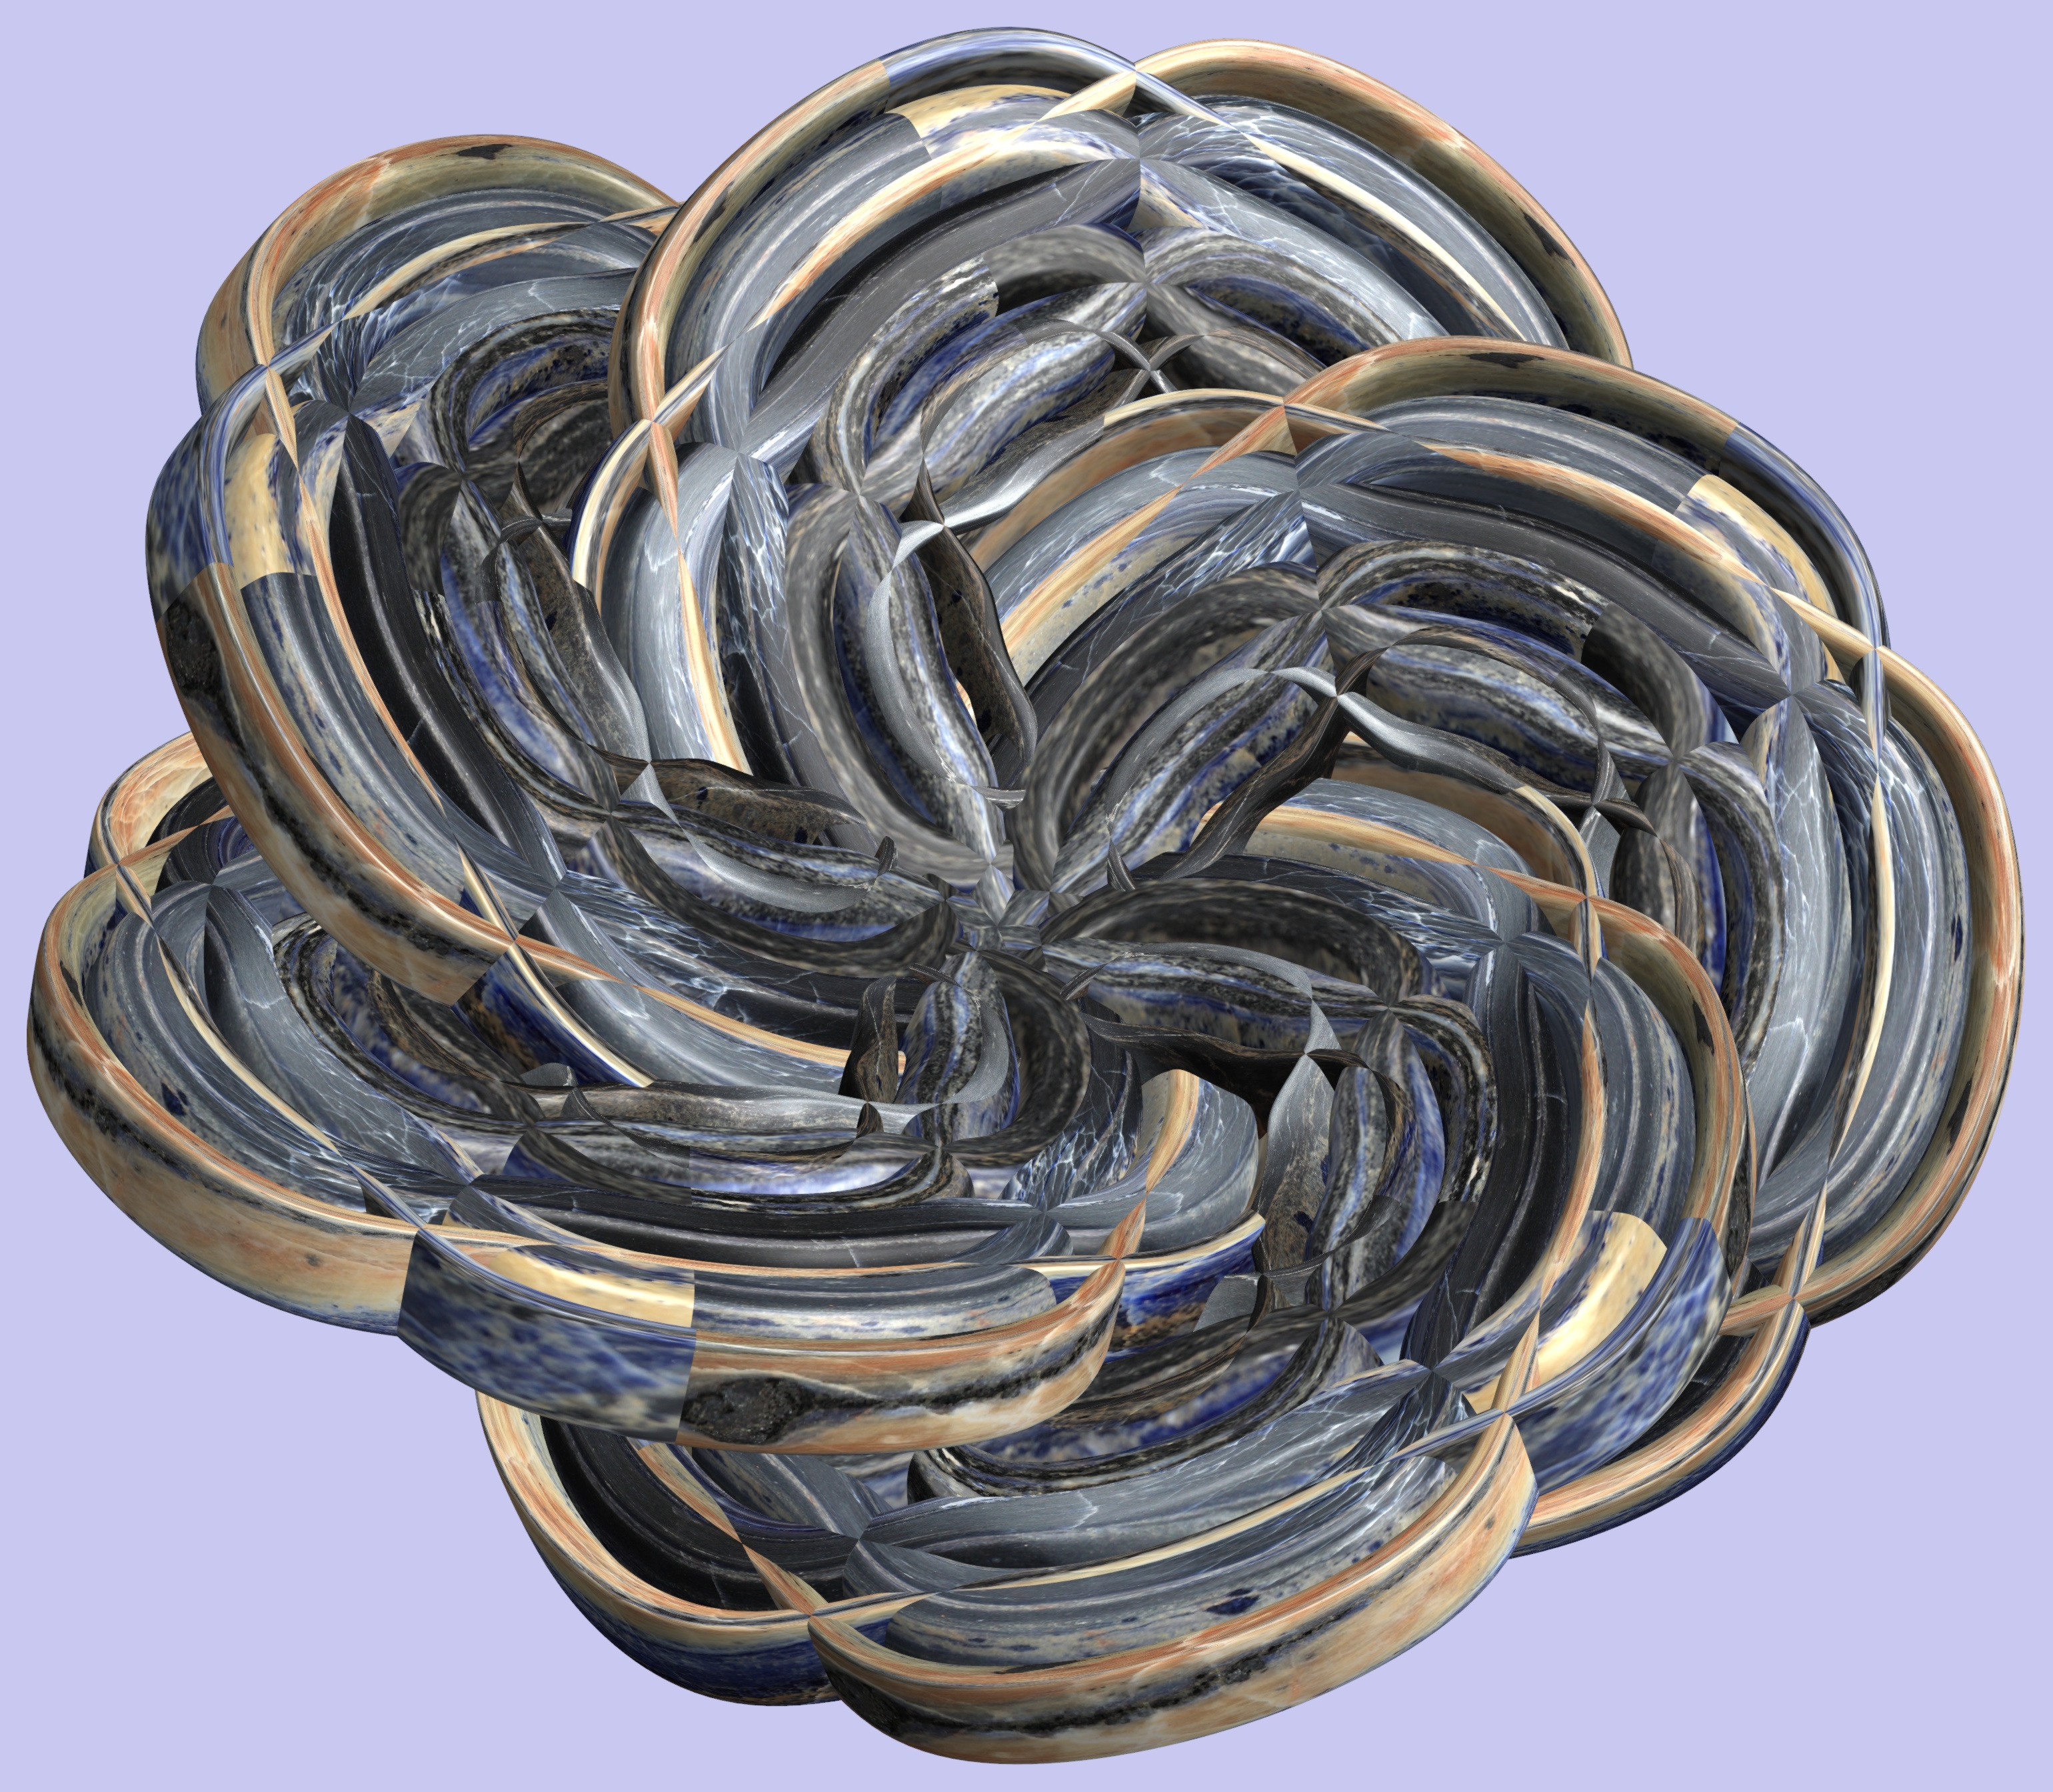
abstract, structure, texture, spiral, pattern, cool image, design, symmetry, 3d, graphic, torus, mathematica, cg, parametricplot3d, code, program, algorithm, mapping